Francesco Lamperti

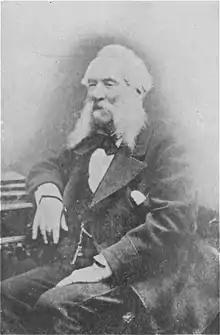
Francesco Lamperti, an Italian music teacher.

Francesco Lamperti (11 March 1811 or 1813 – 1 May 1892) was an Italian singing teacher and the father of the famed singing teacher, Giovanni Battista Lamperti, the author of "The Technics of Bel Canto".